Transnistria Governorate

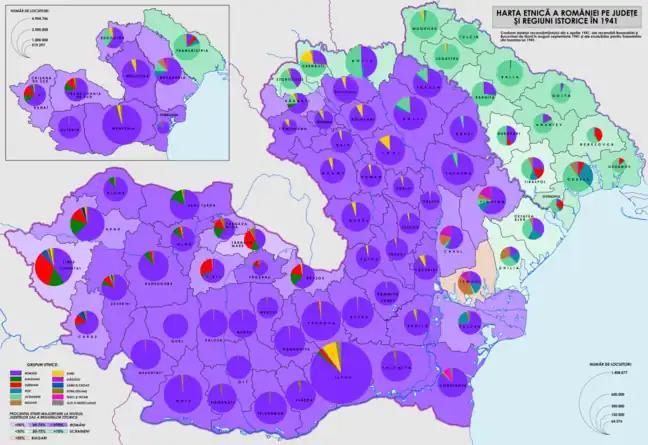
Population structure in Romania (Transnistria included) according to the 1941 Romanian census.

Romanian authorities used Transnistria as an "ethnic dump" for Jews and Roma from other regions of the country. Beginning in June 1942, Romanian authorities deported over 25,000 ethnic Roma from Bessarabia and Romania proper to Transnistria. During this same time period, over 90,000 Jews were deported from Bessarabia to Transnistria.